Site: brandenburg
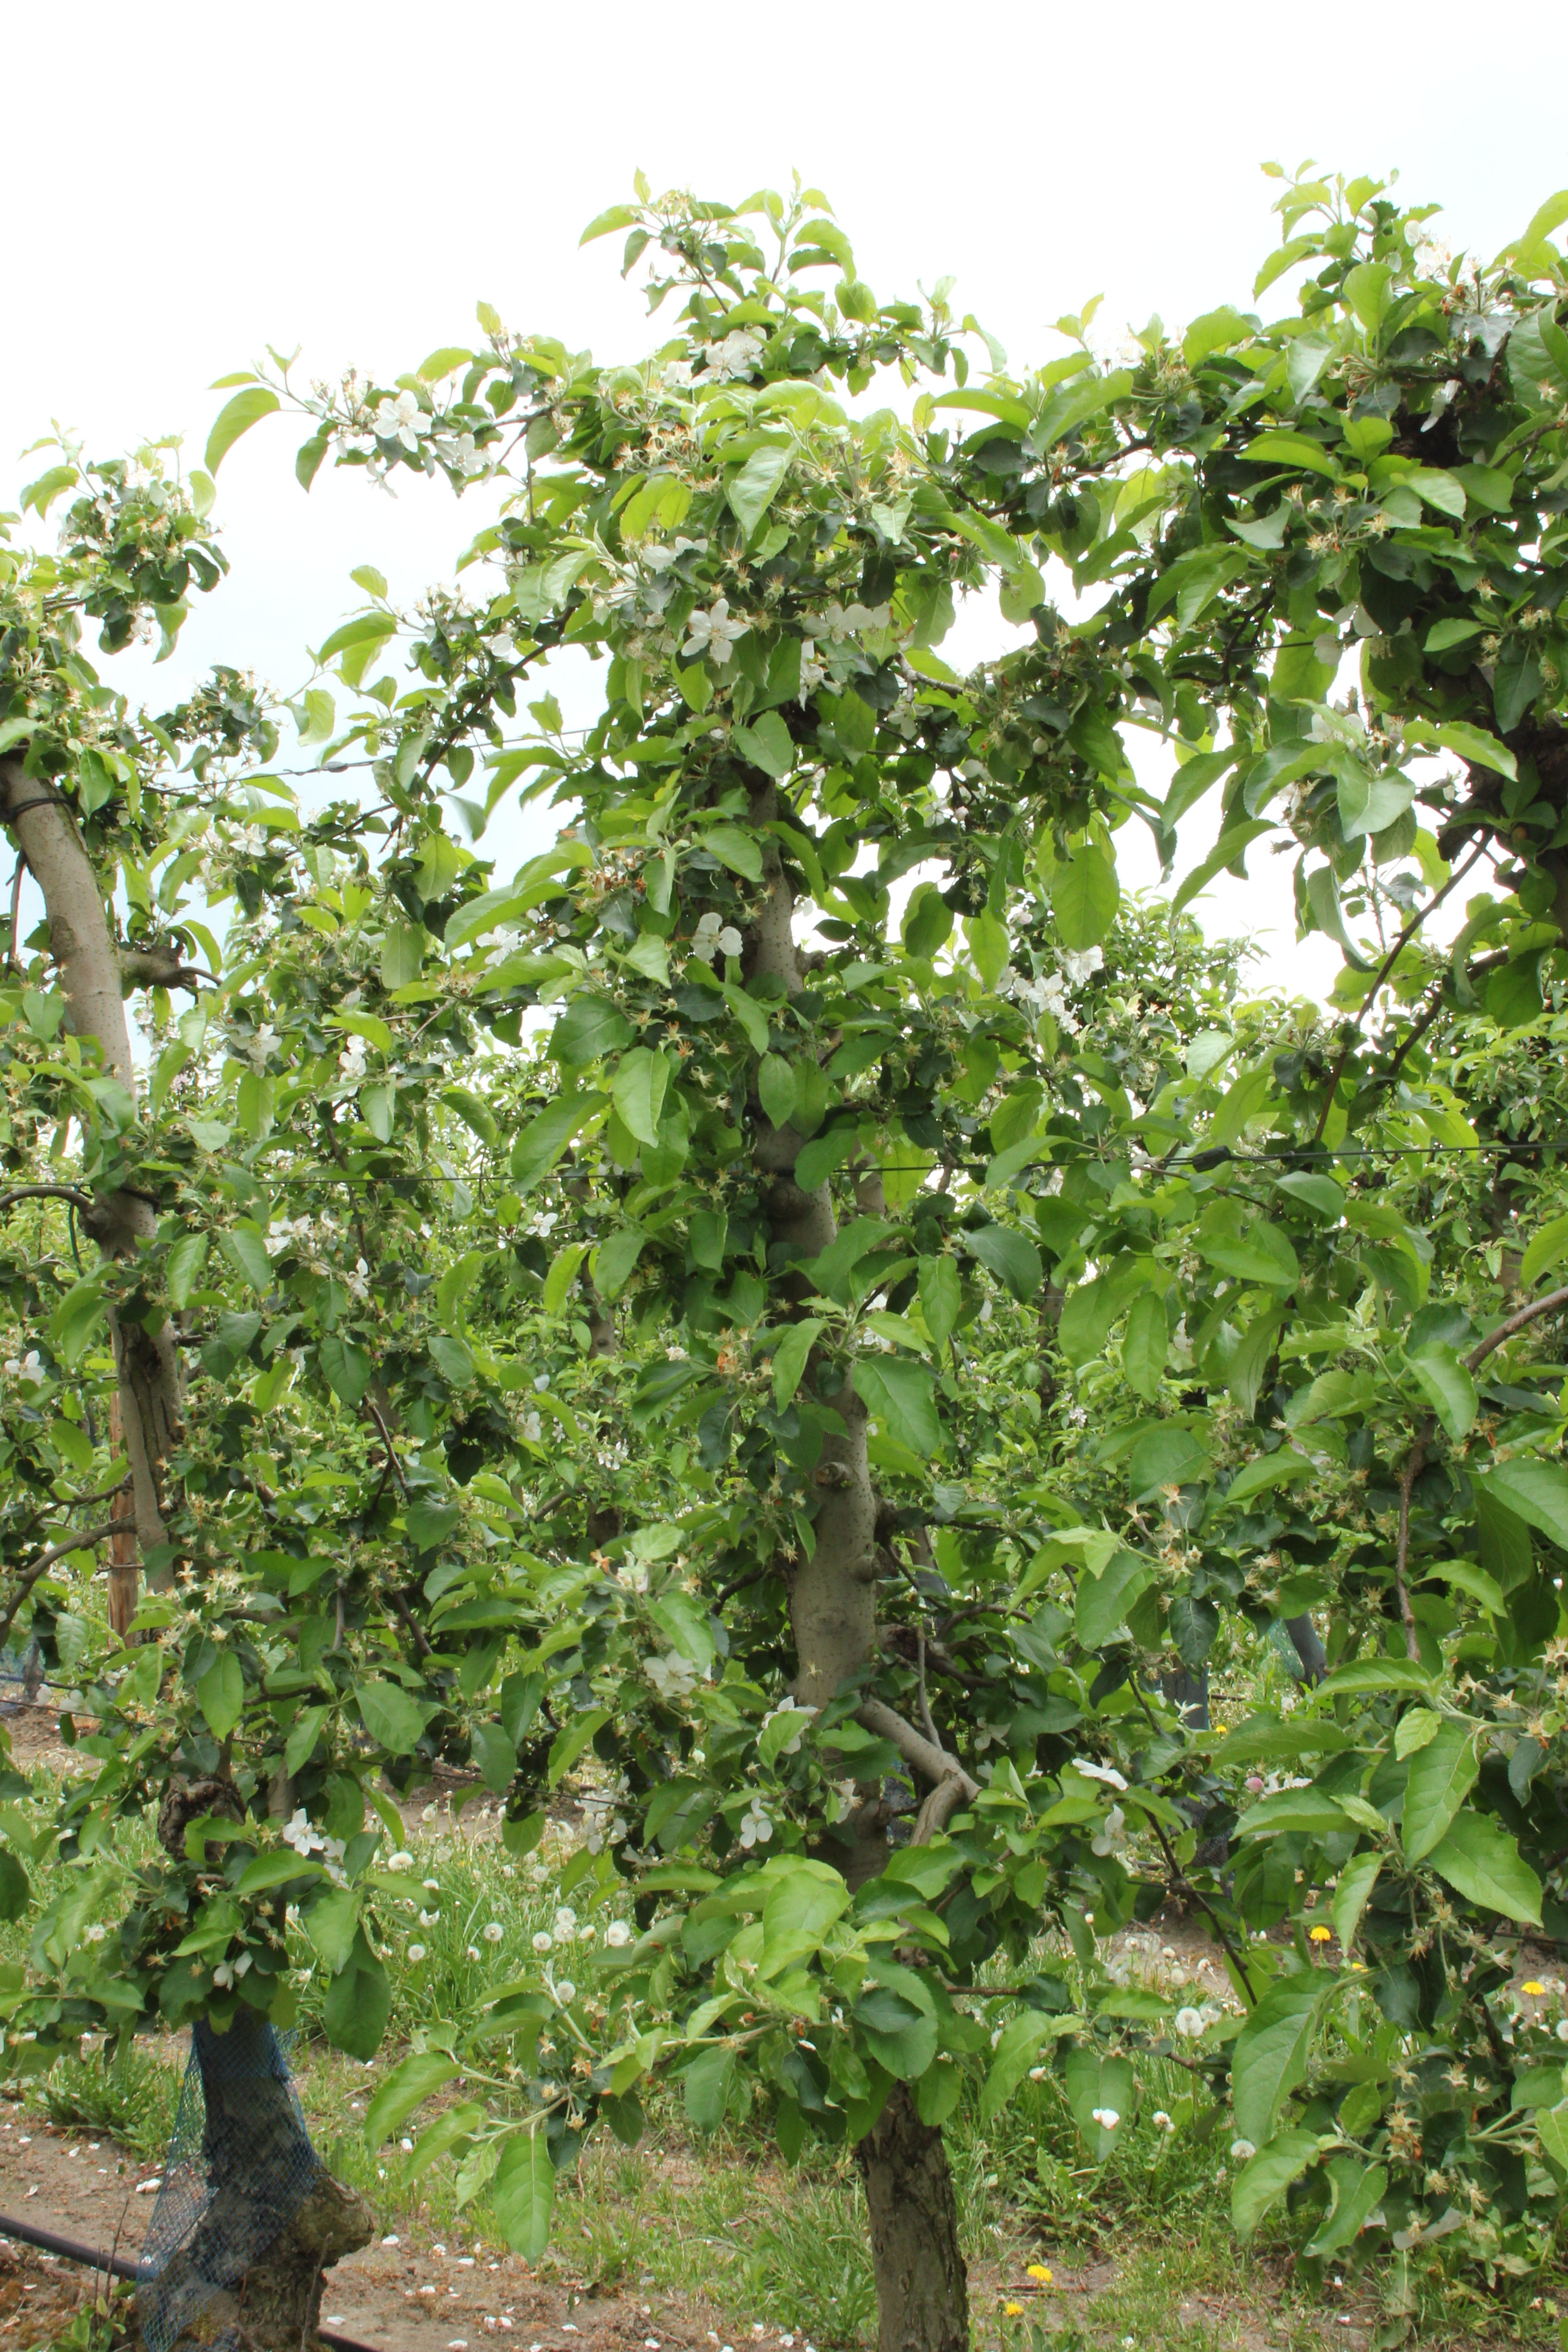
Growth stage (BBCH 67): Flowering